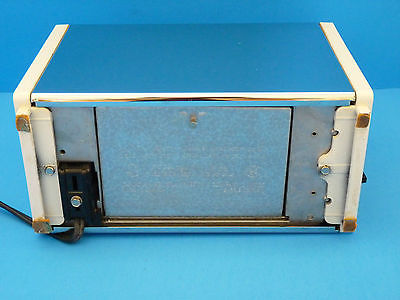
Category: toaster